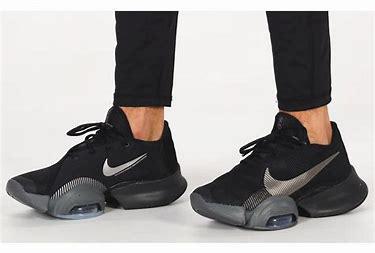
Brand: Nike
Model: Air Zoom Superrep 2